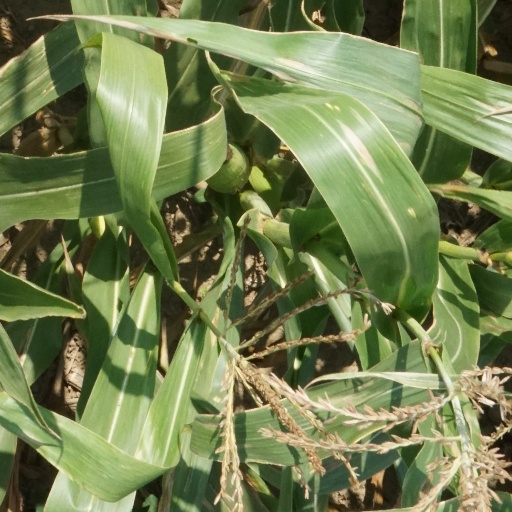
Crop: maize; corn